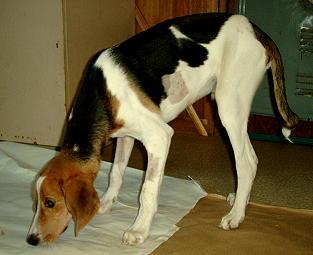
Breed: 216-n000063-Walker_hound